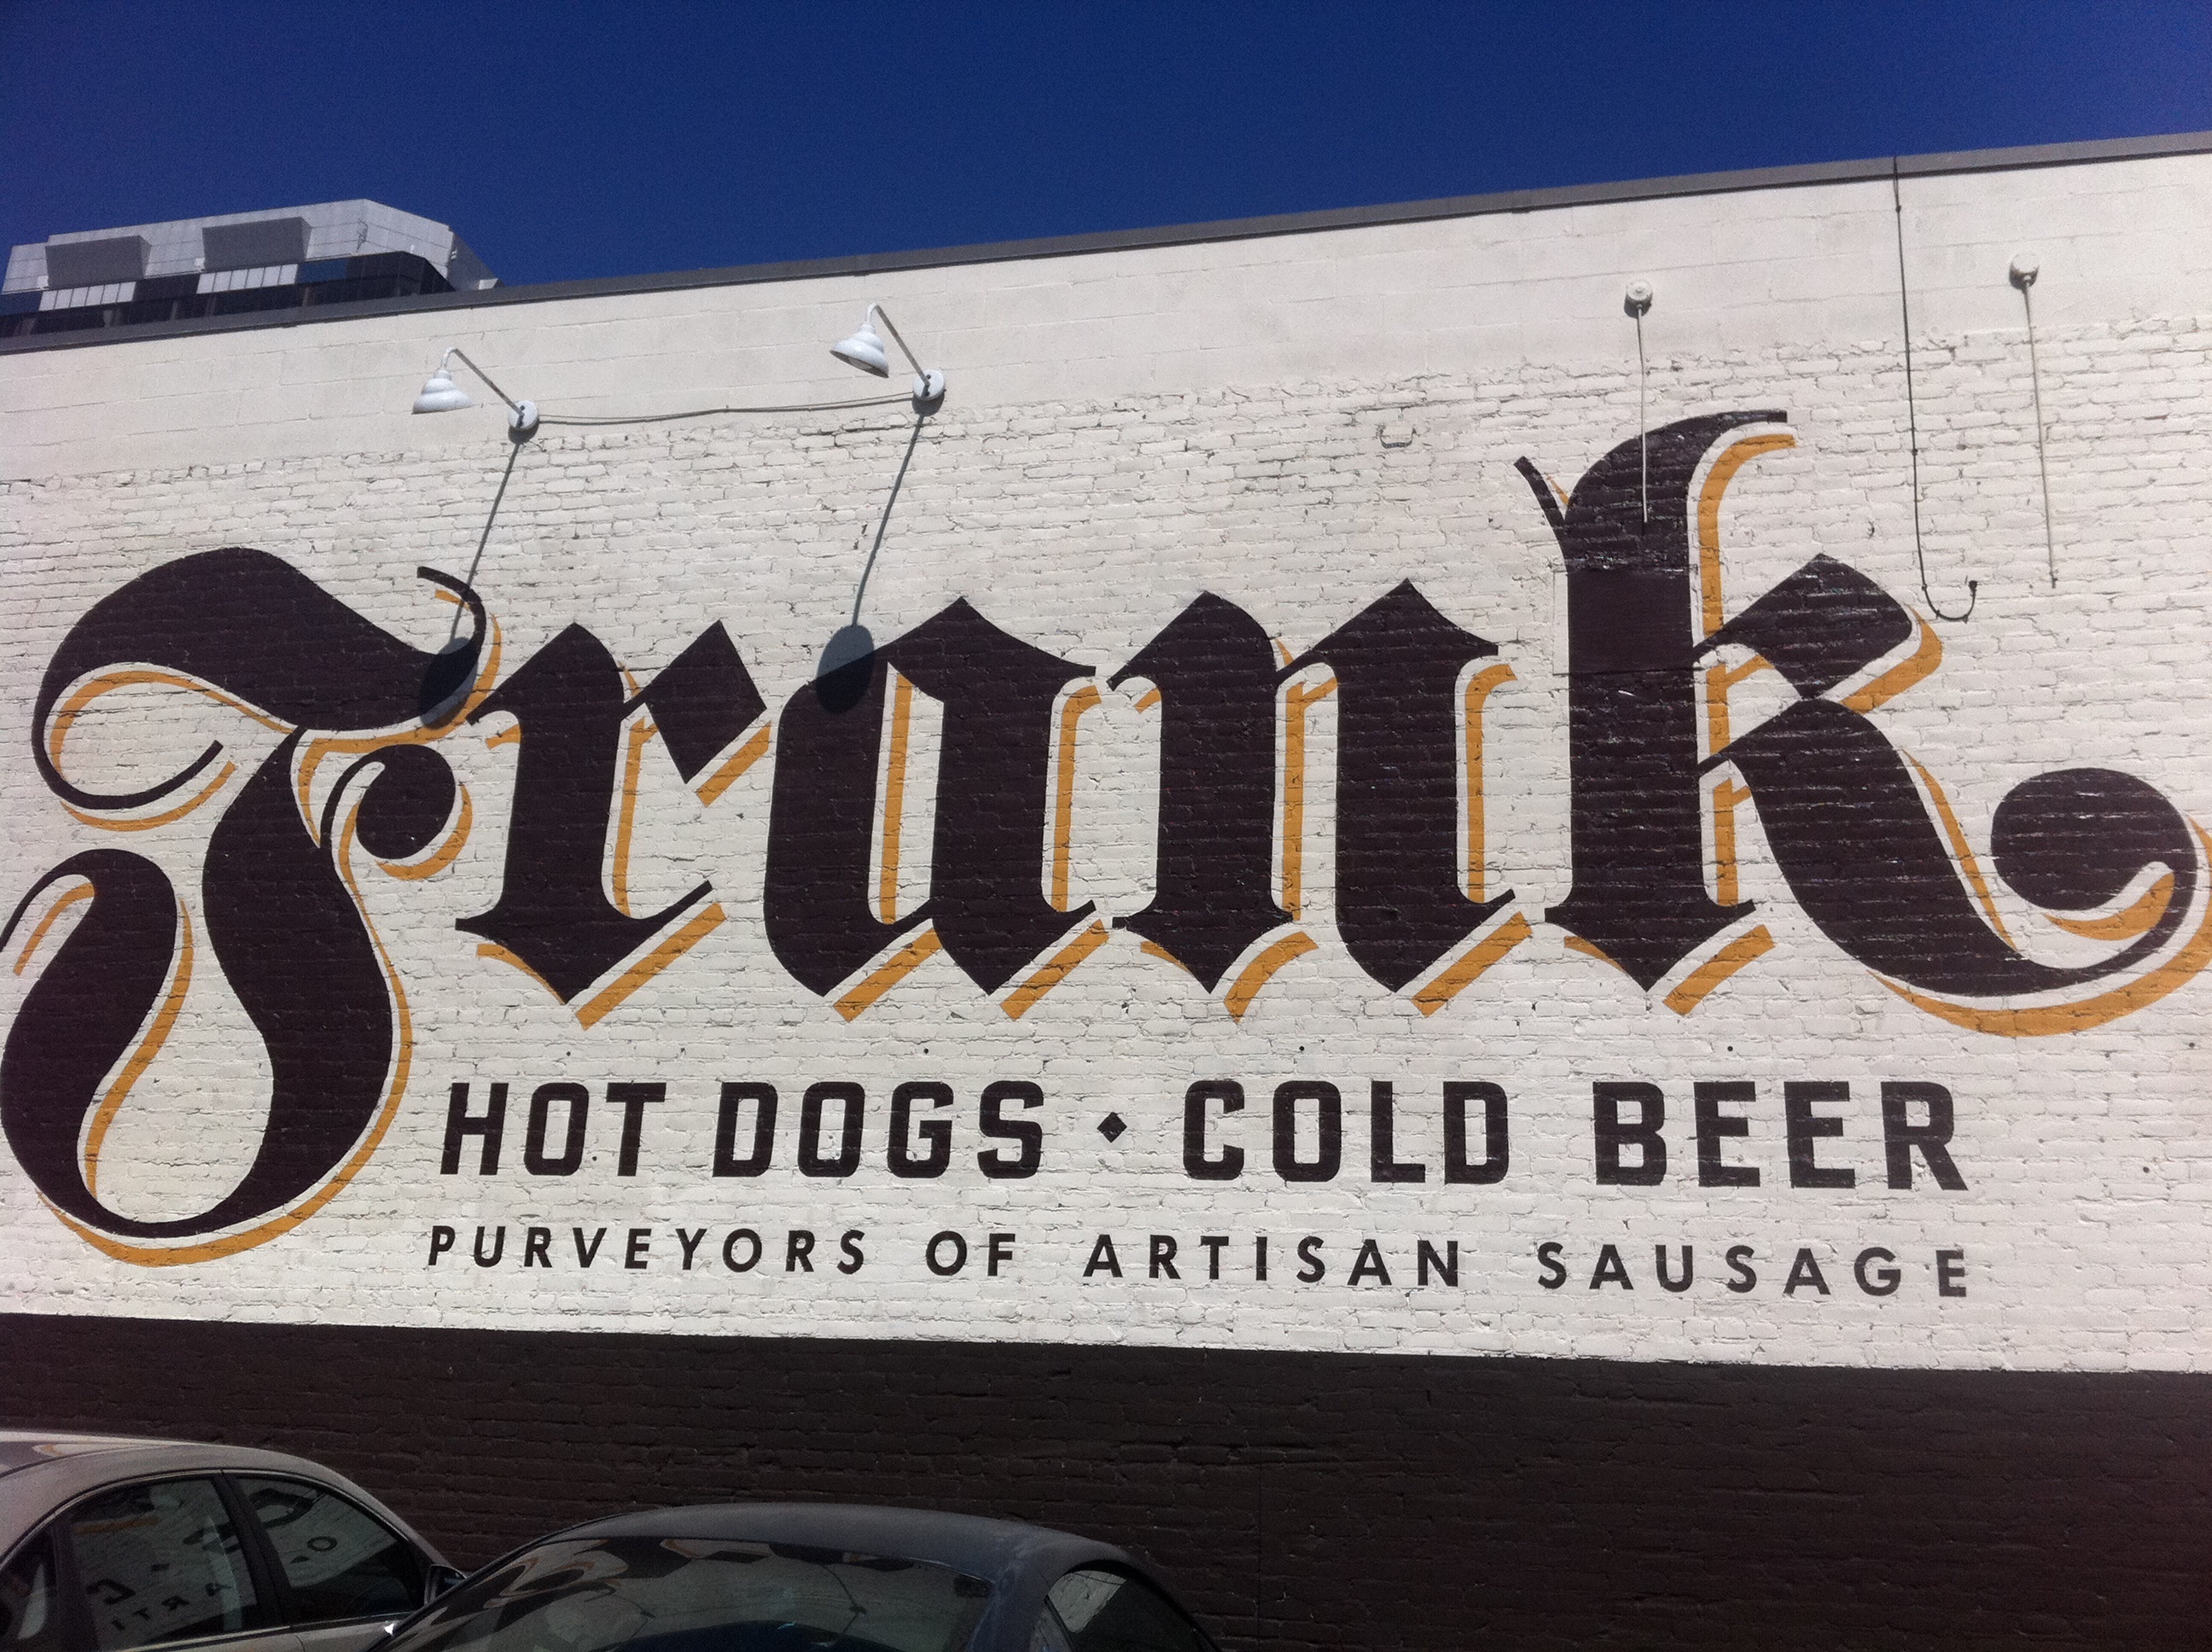
advertising, sign, art, poster